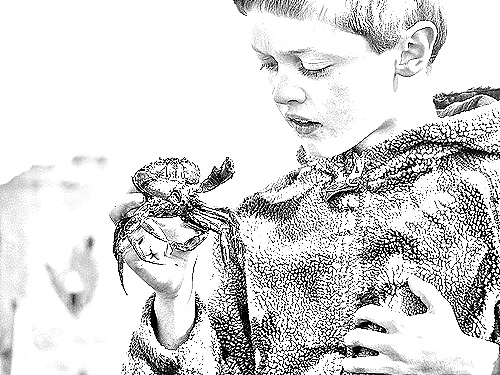
Portrait style: Sketch Portrait